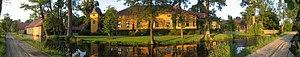
Château Böckel à Rödinghausen, arrondissement de Herford, Rhénanie-du-Nord-Westphalie, Allemagne. العربية